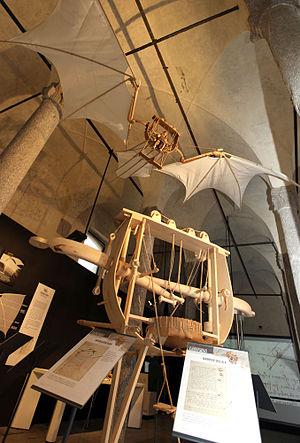
Un ornithoptère est un aéronef dont la sustentation est assurée par des battements d'ailes suivant le principe bionique du vol des oiseaux.
Le Codex sur le vol des oiseaux est un document rédigé, en écriture spéculaire, par Léonard de Vinci en 1505, dans lequel il étudie le vol des oiseaux et propose des dessins de machines volantes.